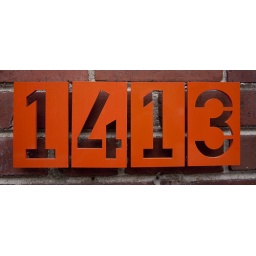
A great house number that I found in an alleyway in the U street area of DC.